Answer in natural language. How many DiningTables are visible in the scene? Choose between the following options: 3, 2, 2, 0 or 4
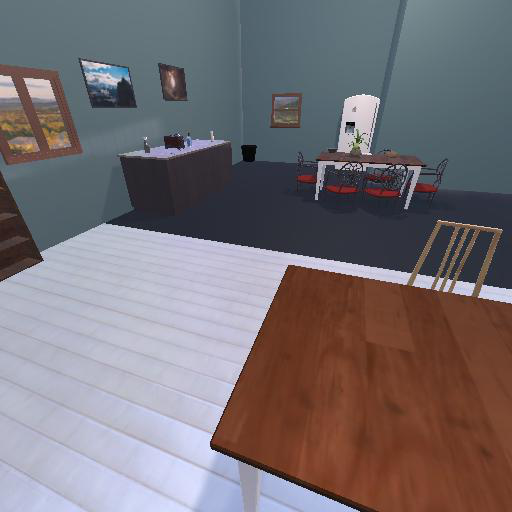
<answer>2</answer>